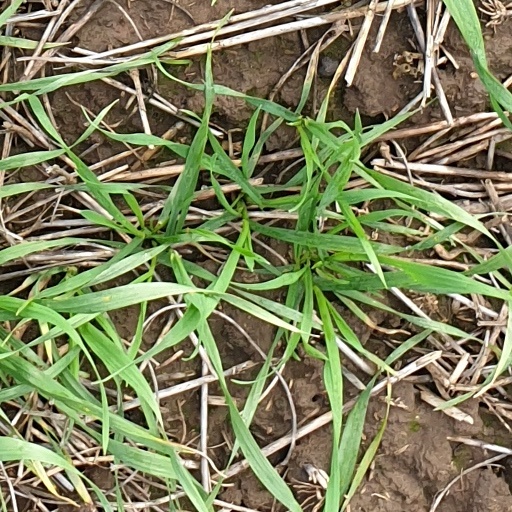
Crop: wheat